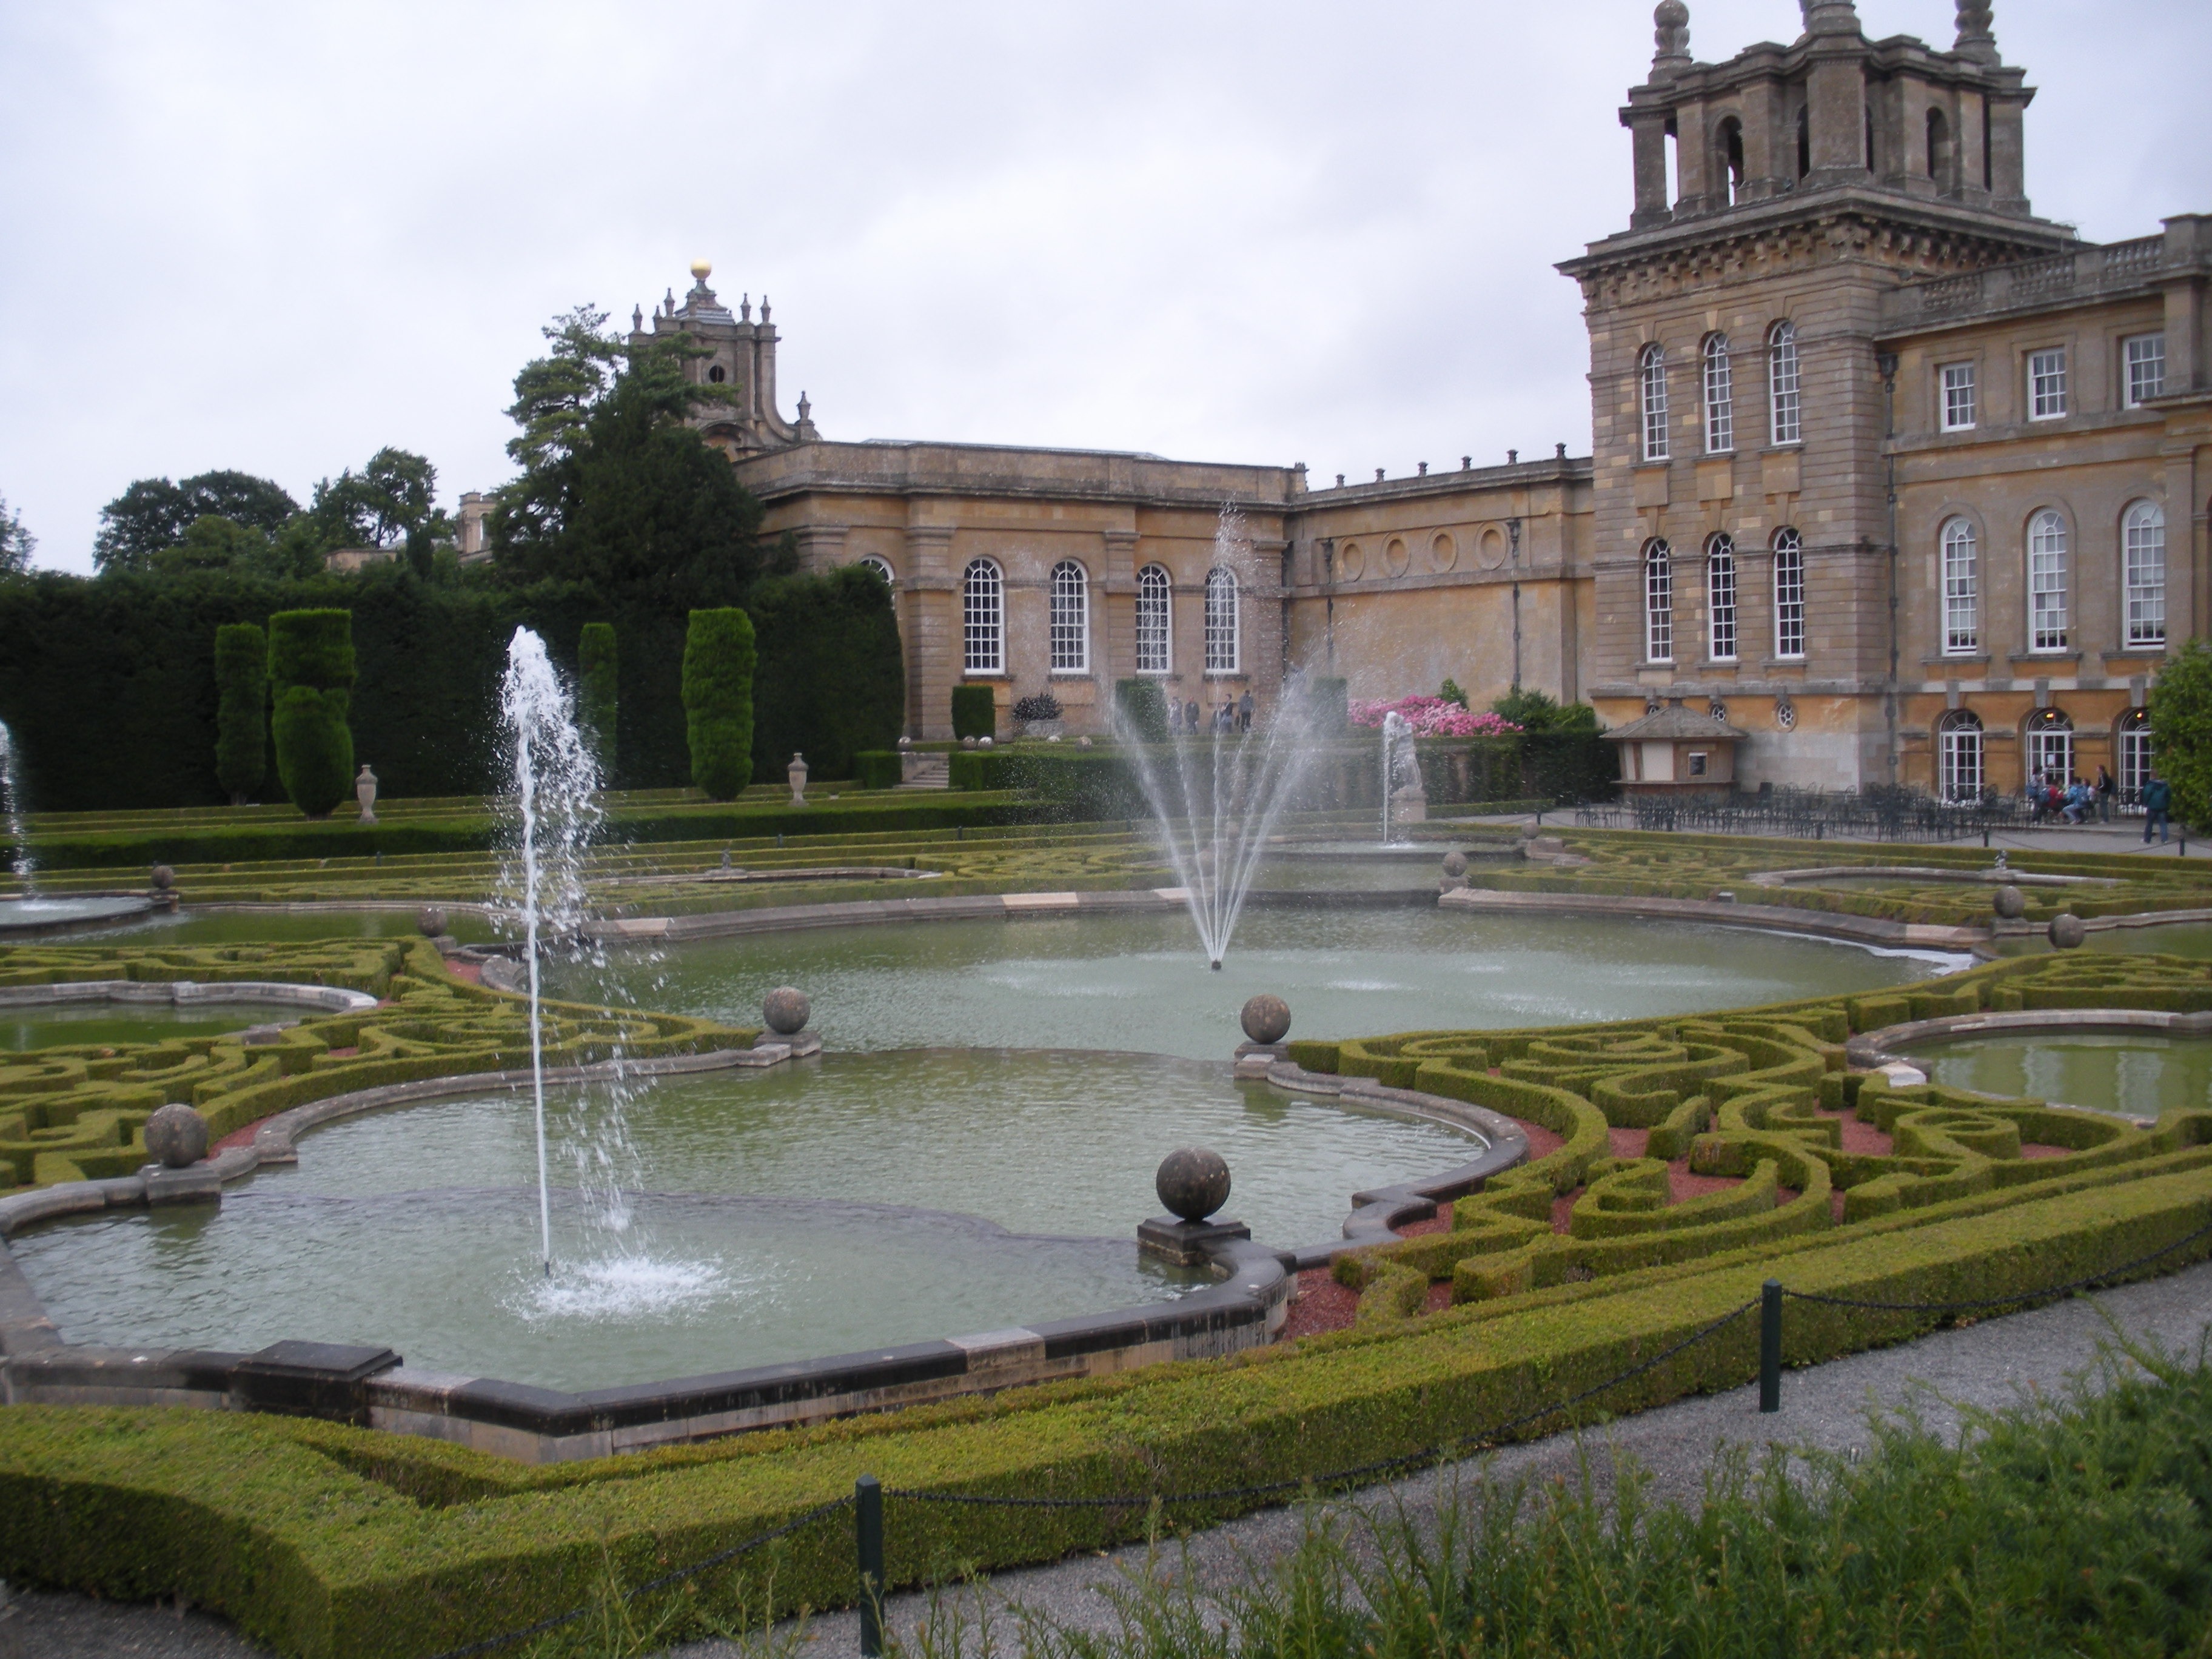
architecture, mansion, view, building, chateau, palace, plaza, residence, garden, england, courtyard, fountain, town square, estate, water feature, great britain, stately home, blenheim, reflecting pool, great palace